Sam Atyeo

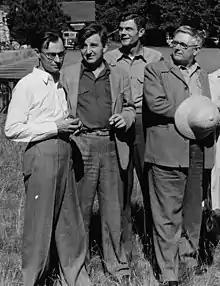
Sam Atyeo ("second from left") with H. V. Evatt ("far right") at Yosemite National Park in 1945

In 1942, Atyeo was hired by H. V. Evatt, who had become Minister for External Affairs. Although initially a temporary appointment, Atyeo worked for Evatt for eight years and was a trusted confidant who often accompanied him as an advisor. His diplomatic career started in New York as part of the office of the director-general of war supplies procurement. In 1945, Atyeo was stationed in Paris as the second secretary for the Australian legation and in 1947 assisted John Hood with UN special committees on the Balkans and Palestine. Atyeo notably opposed the partitioning of Palestine, reportedly saying Palestine should be given "back to the Turks with a substantial bonus to them for taking it". He became Australia's delegate on the Balkans committee in 1948. Atyeo's appointment and his qualifications for this position were publicly questioned by opposition politicians, including Eric Harrison, and the Commonwealth Public Service Clerical Association.